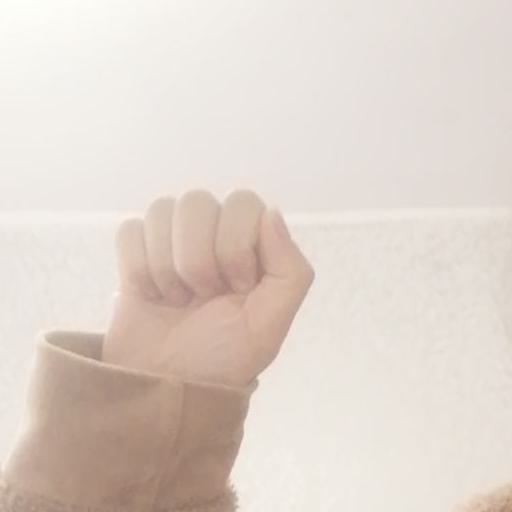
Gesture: fist